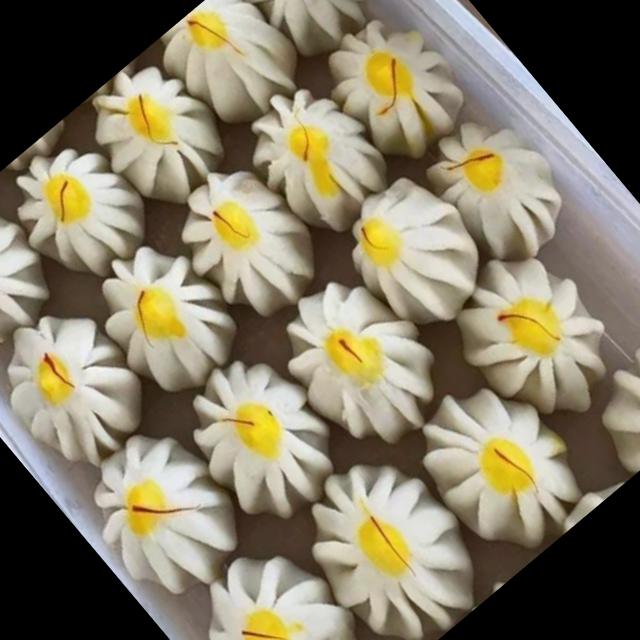
Dish: modak